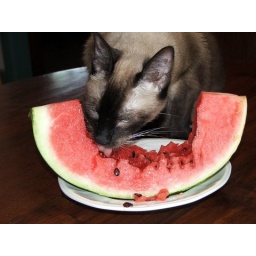
in the dog days of summer a cat needs a little melon